Austro-Italian ironclad arms race

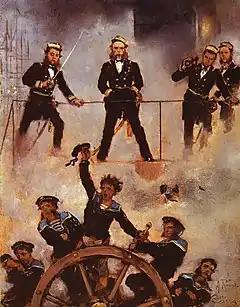
"Admiral Tegethoff at the 1866 Naval Battle of Lissa" by Anton Romako

Meanwhile, the Austrian ironclad "Drache" engaged the coastal defense ship with concentrated broadsides, including hot shot, which started a serious fire aboard "Palestro". The latter attempted to withdraw, and was able to use her superior speed to escape from "Drache". Left without her original target, "Drache" turned to fire at "Re d'Italia" along with several other Austrian vessels. One of them disabled the Italian ironclad's rudder, leaving her incapable of maneuvering. In the ensuing firefight however, "Drache" was hit several times; one shell struck her commander, Captain Moll Heinrich von Moll, in the head, killing him instantly.